Moon over Montana

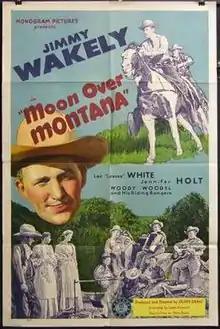
Theatrical release poster

Moon over Montana is a 1946 American Western film directed by Oliver Drake and written by Louise Rousseau. The film stars Jimmy Wakely, Lee "Lasses" White, Jennifer Holt, Jack Ingram, Louise Arthur and Stanley Blystone. The film was released on February 16, 1946, by Monogram Pictures.